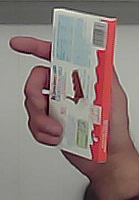
Product: kinder_chocolate